City of Calgary Water Centre

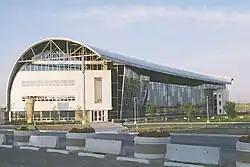

The City of Calgary Water Centre is the headquarters of Calgary's Water Resources and Water Services' staff, housing its 460 professional and 314 field staff. The four-storey office building was completed in 2008, and upon opening was both the largest LEED-rated office building in Alberta and Alberta's first Gold-certified building. The building was designed through a collaboration between Sturgess Architecture and Manasc Isaac.